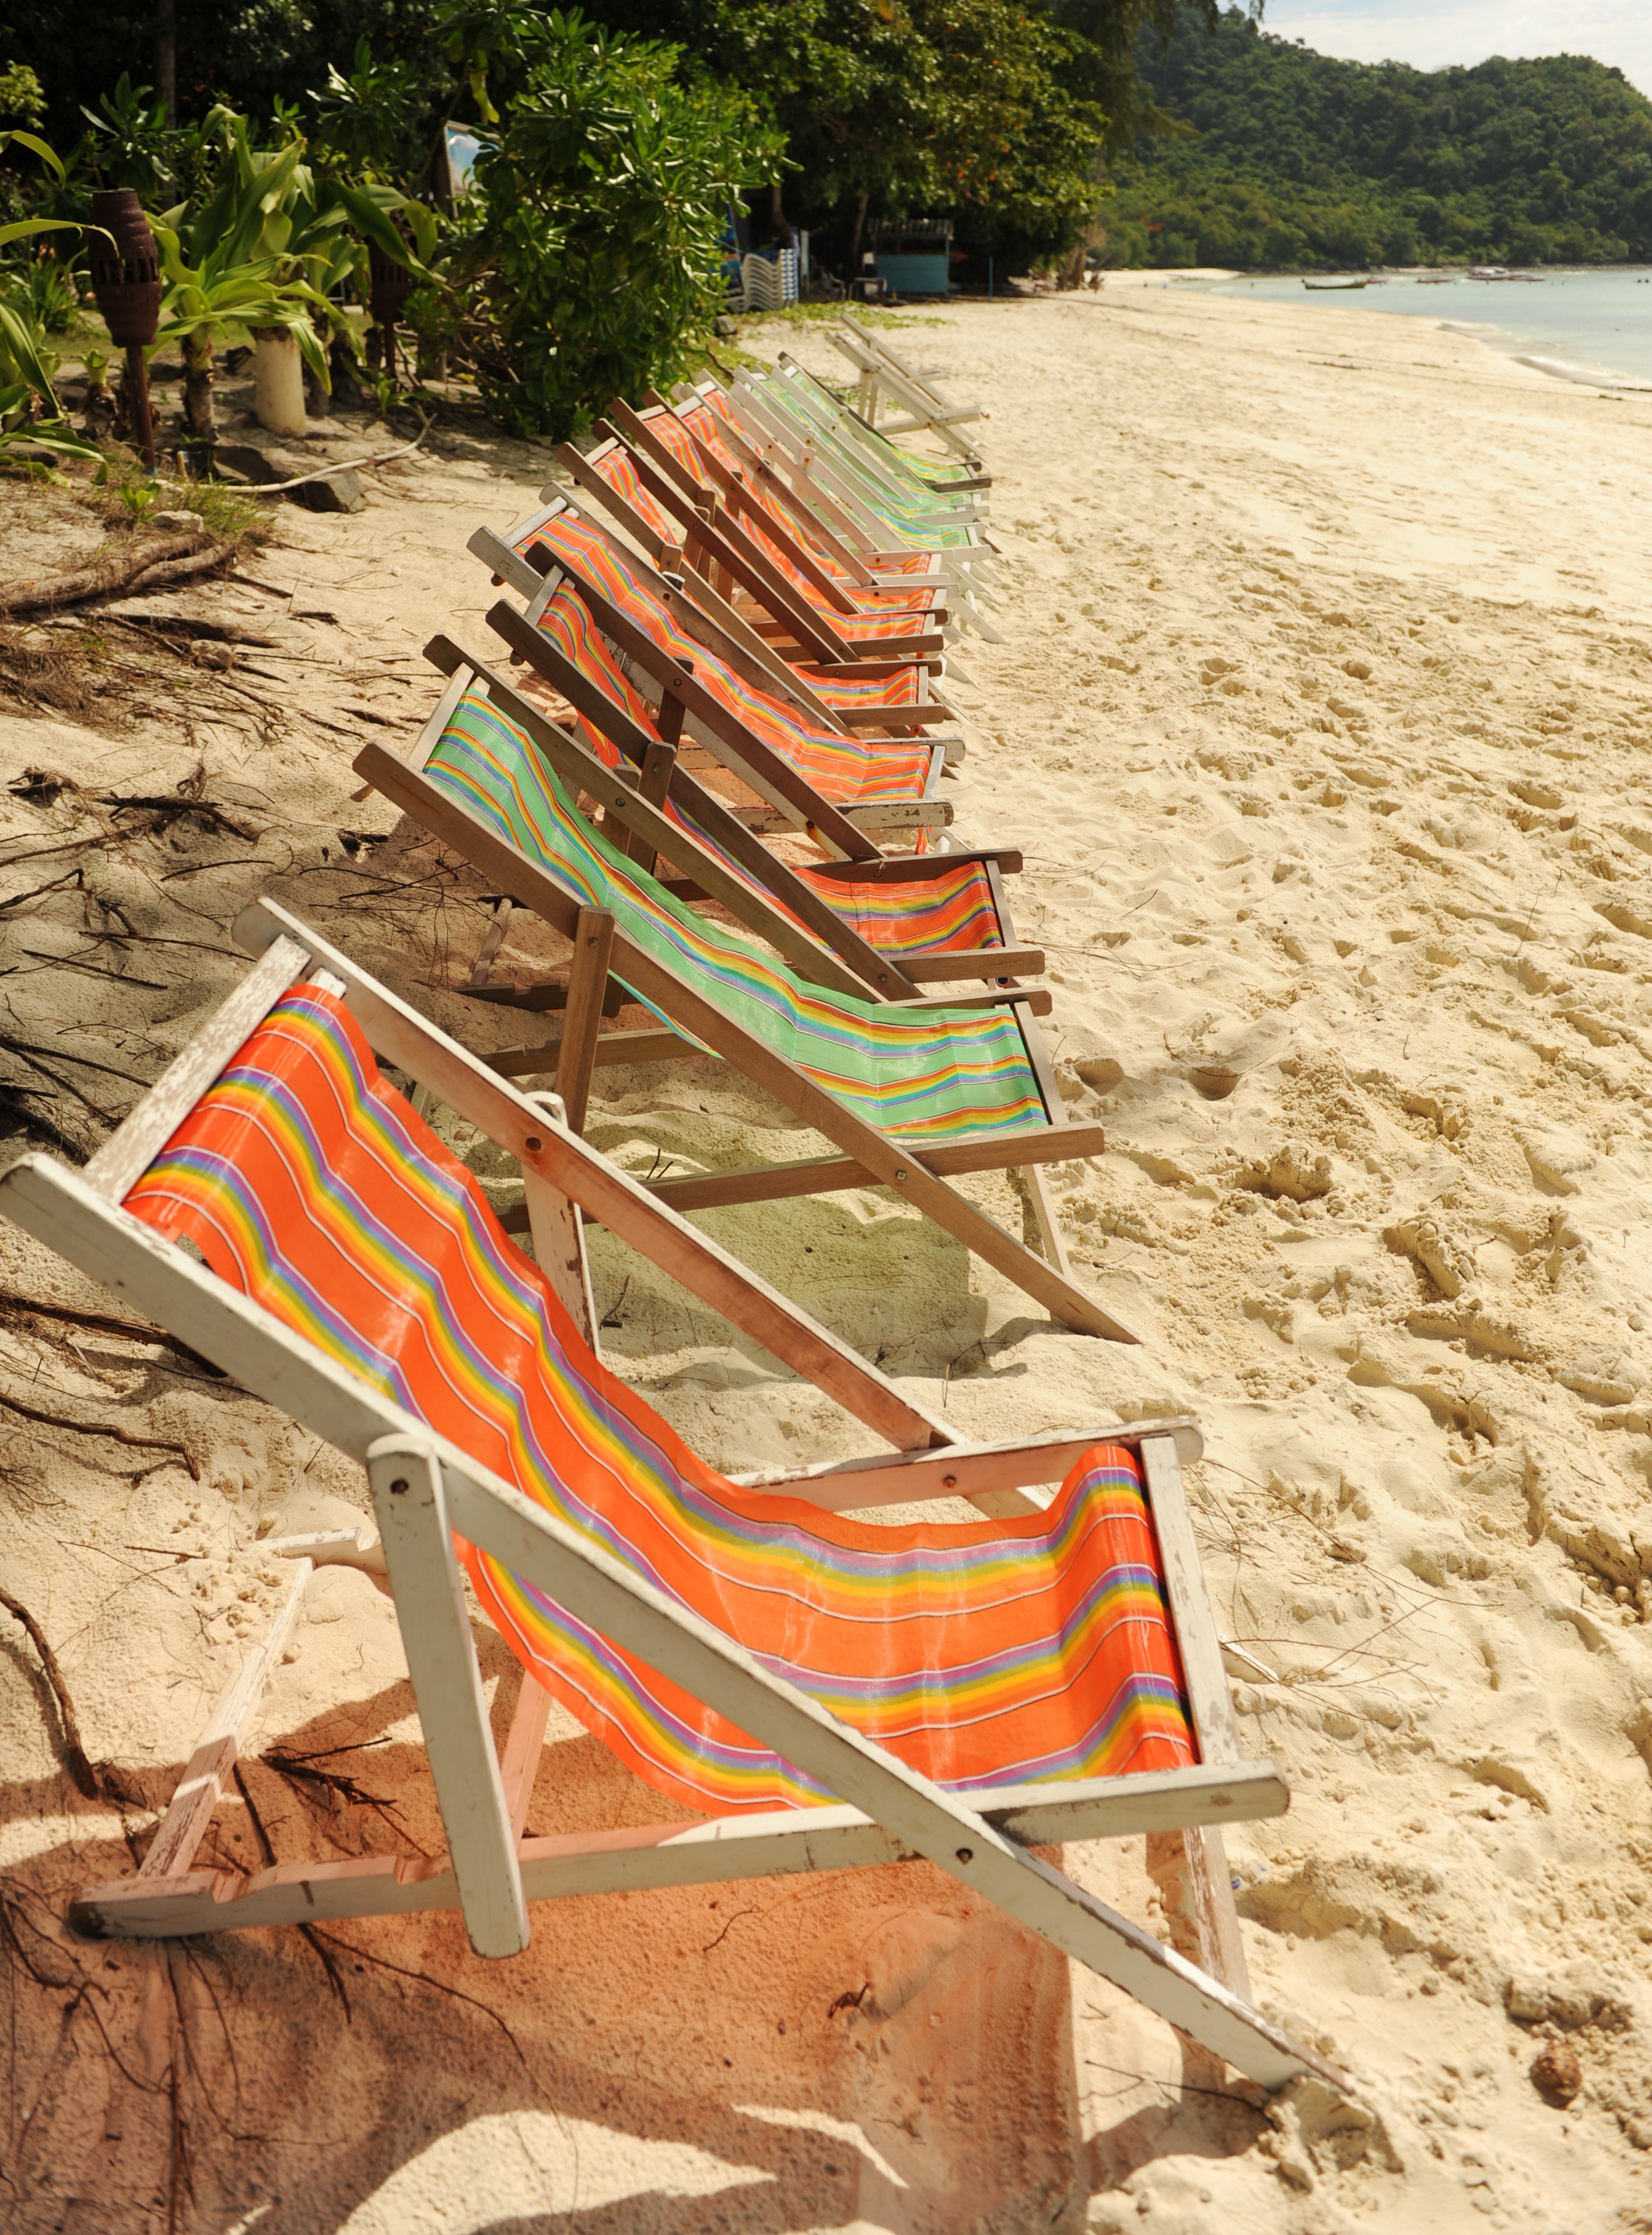
beach, sand, shore, summer, vacation, paradise, holiday, soil, tourism, leisure, chairs, resort, outdoor furniture, sunlounger